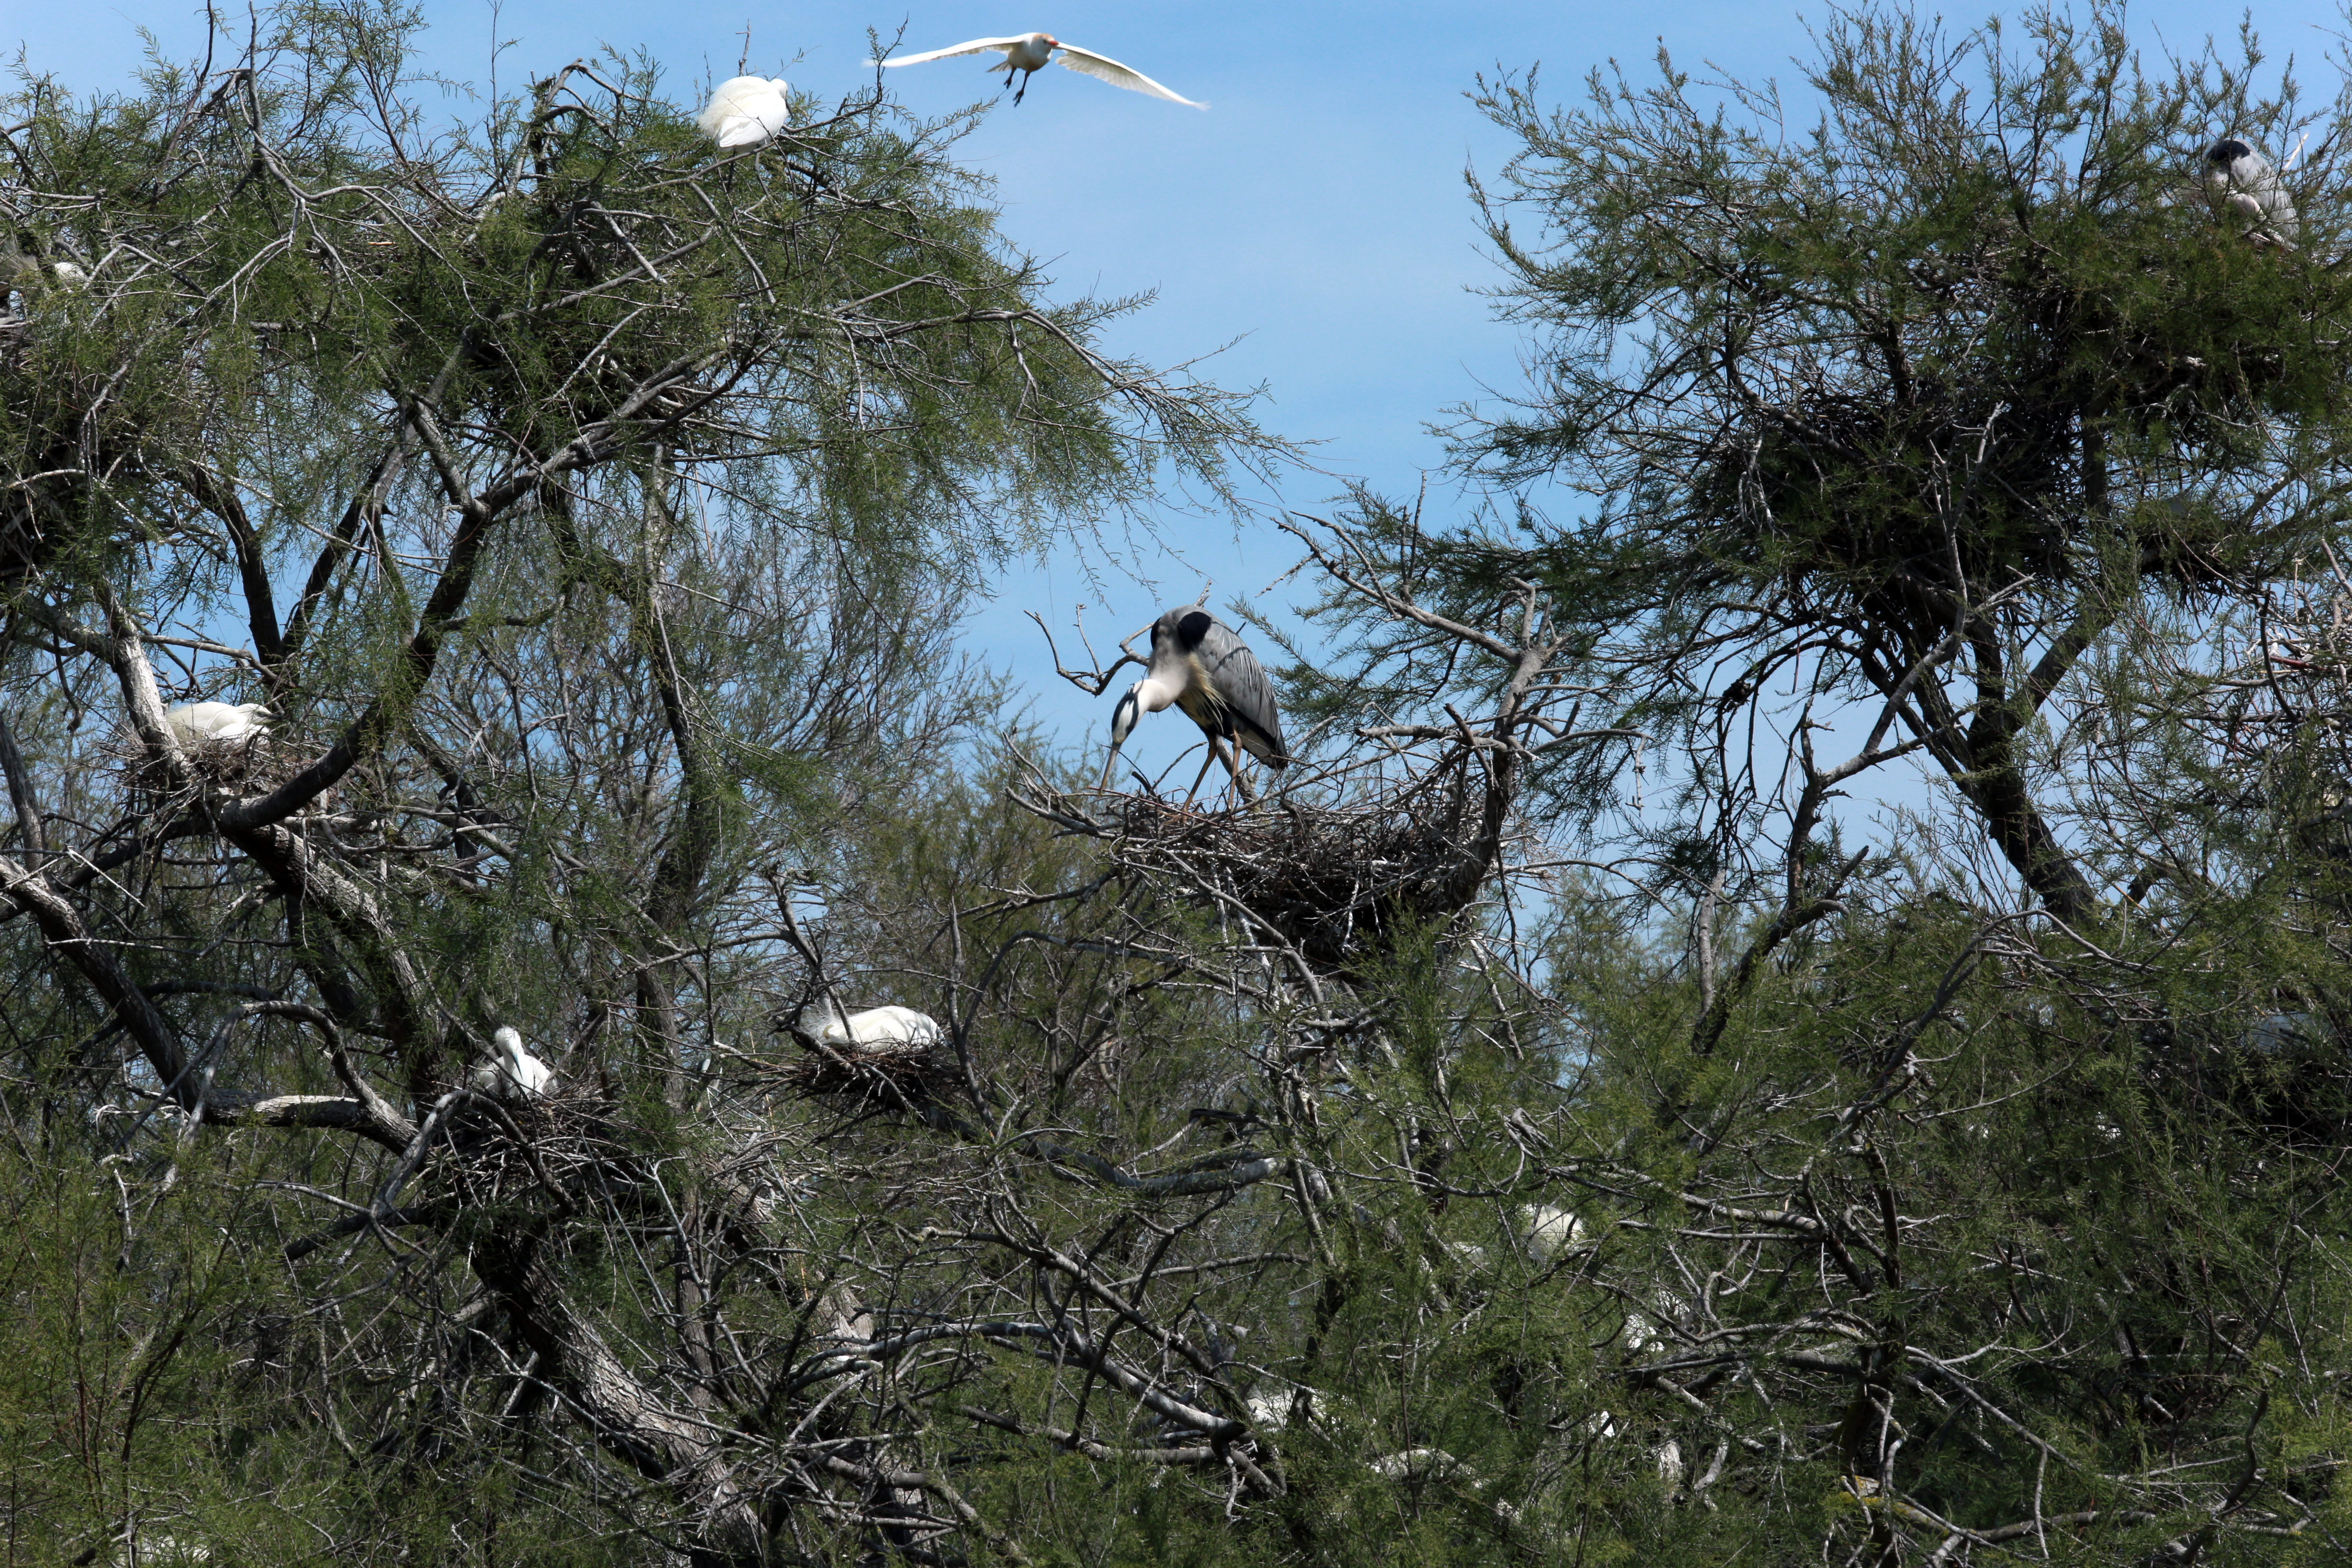
tree, branch, bird, adventure, france, wildlife, europe, eagle, fauna, bird of prey, midi, mditerrane, bouchesdurhne, camargue, saintesmariesdelamer, oiseaux, rserveornithologique, hrons, provencealpescotedazur, grues, cendres, niches, perching bird